Ornament (art)

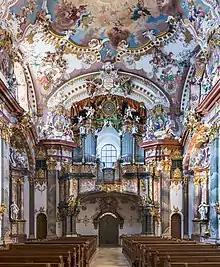
Rococo interior of the Wilhering Abbey (Wilhering, Austria), with a "trompe-l'œil" painted ceiling, surrounded by highly decorated stucco

In architecture and decorative art, ornament is decoration used to embellish parts of a building or object. Large figurative elements such as monumental sculpture and their equivalents in decorative art are excluded from the term; most ornaments do not include human figures, and if present they are small compared to the overall scale. Architectural ornament can be carved from stone, wood or precious metals, formed with plaster or clay, or painted or impressed onto a surface as applied ornament; in other applied arts the main material of the object, or a different one such as paint or vitreous enamel may be used.